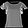
Label: Shirt